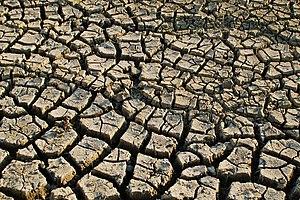
Belgique - Brabant wallon - Lac de Louvain-la-Neuve - Assec 2019
Le lac de Louvain-la-Neuve est un lac artificiel situé à Louvain-la-Neuve, section de la ville belge d'Ottignies-Louvain-la-Neuve, en Brabant wallon.